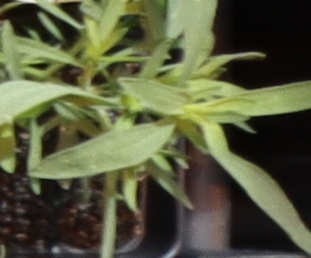
Label: Kochia